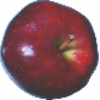
Label: Apple Red Delicious 1